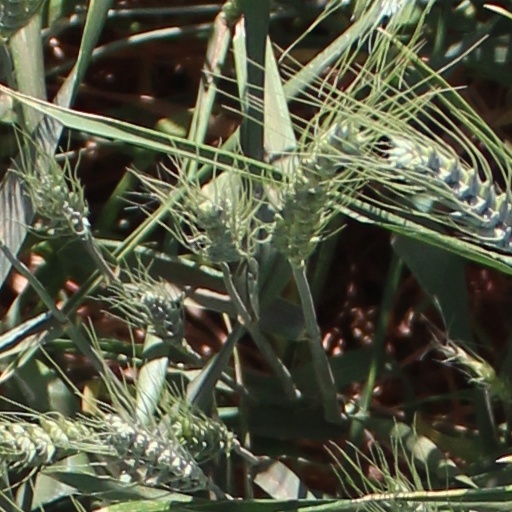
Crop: wheat